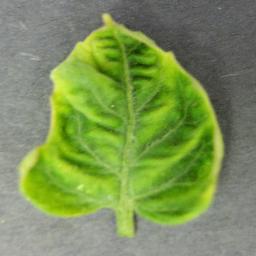
Label: Tomato___Tomato_Yellow_Leaf_Curl_Virus